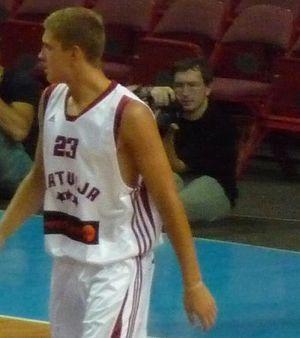
Rolands Freimanis, né le 21 janvier 1988, à Gulbene, en République socialiste soviétique de Lettonie, est un joueur letton de basket-ball. Il évolue aux postes d'ailier fort et de pivot.